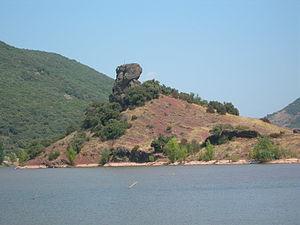
Lac du Salagou, piton rocheux
Le lac du Salagou est un lac de retenue du barrage du Salagou. Il est situé au centre du département de l'Hérault, sur la rivière Salagou, affluent de la rivière Lergue qui se jette dans l'Hérault. Il atteint une profondeur d'environ 50 mètres.